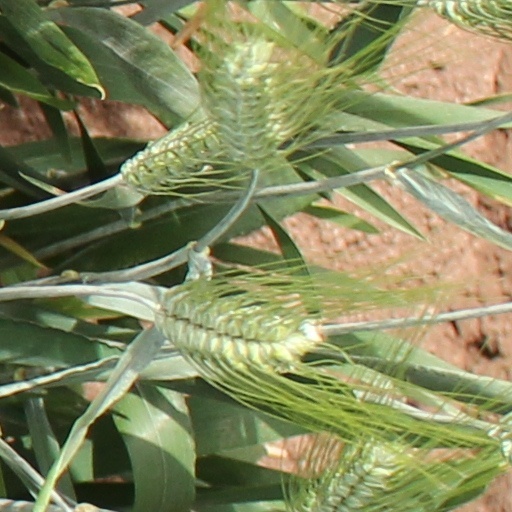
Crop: wheat